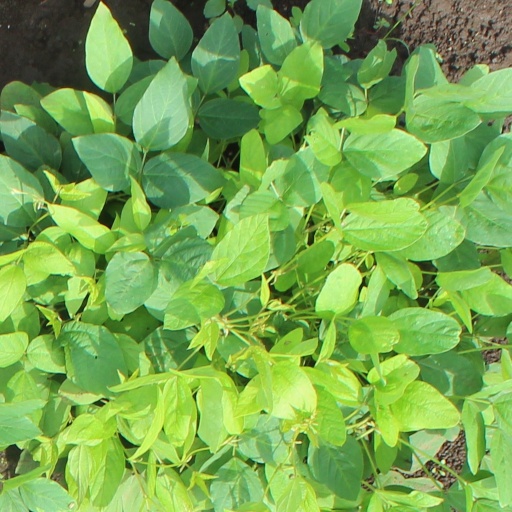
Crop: soybean